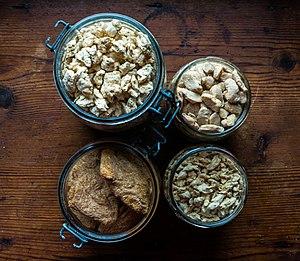
Protéines de soja texturées de différentes formes pour différentes utilisations (hachés, escalopes, brochettes, ...)
La protéine végétale texturée ou texturisée, appelée aussi protéine de soja texturée, ou encore TVP est une protéine alimentaire fabriquée à partir de farine de soja déshuilée, par ailleurs également un sous-produit de l'extraction de l'huile de soja.